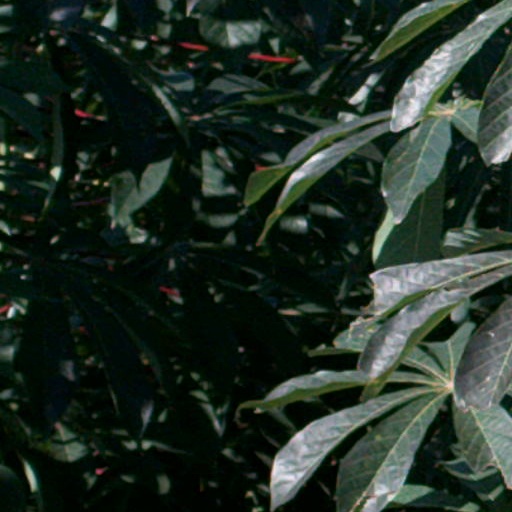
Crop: cassava